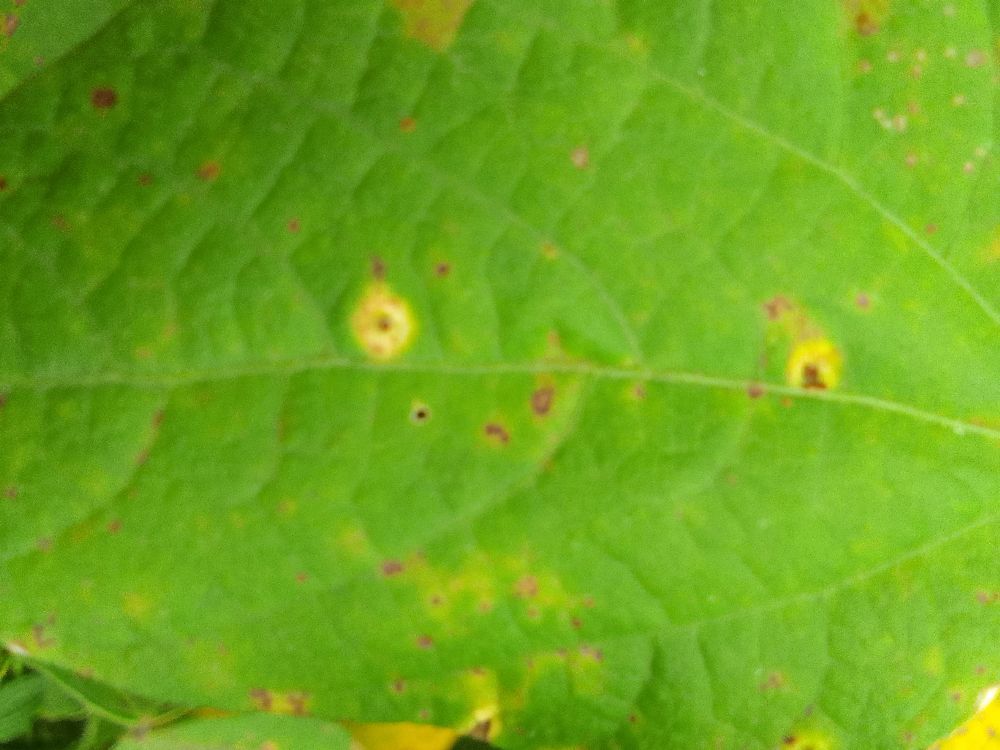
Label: rust